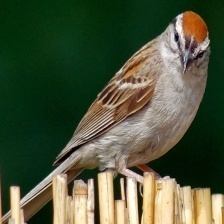
Species: CHIPPING SPARROW
Scientific name: SPIZELLA PASSERINA